Personal transporter

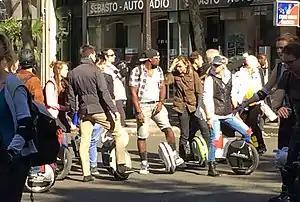
Self-balancing unicycles at 'Paris sans Voiture' (Paris without cars) in 2015

A personal transporter (also powered transporter, electric rideable, personal light electric vehicle, personal mobility device, etc.) is any of a class of compact, mostly recent (21st century), motorised micromobility vehicle for transporting an individual at speeds that do not normally exceed . They include electric skateboards, kick scooters, self-balancing unicycles and Segways, as well as gasoline-fueled motorised scooters or skateboards, typically using two-stroke engines of less than displacement. Many newer versions use recent advances in vehicle battery and motor-control technologies. They are growing in popularity, and legislators are in the process of determining how these devices should be classified, regulated and accommodated during a period of rapid innovation.